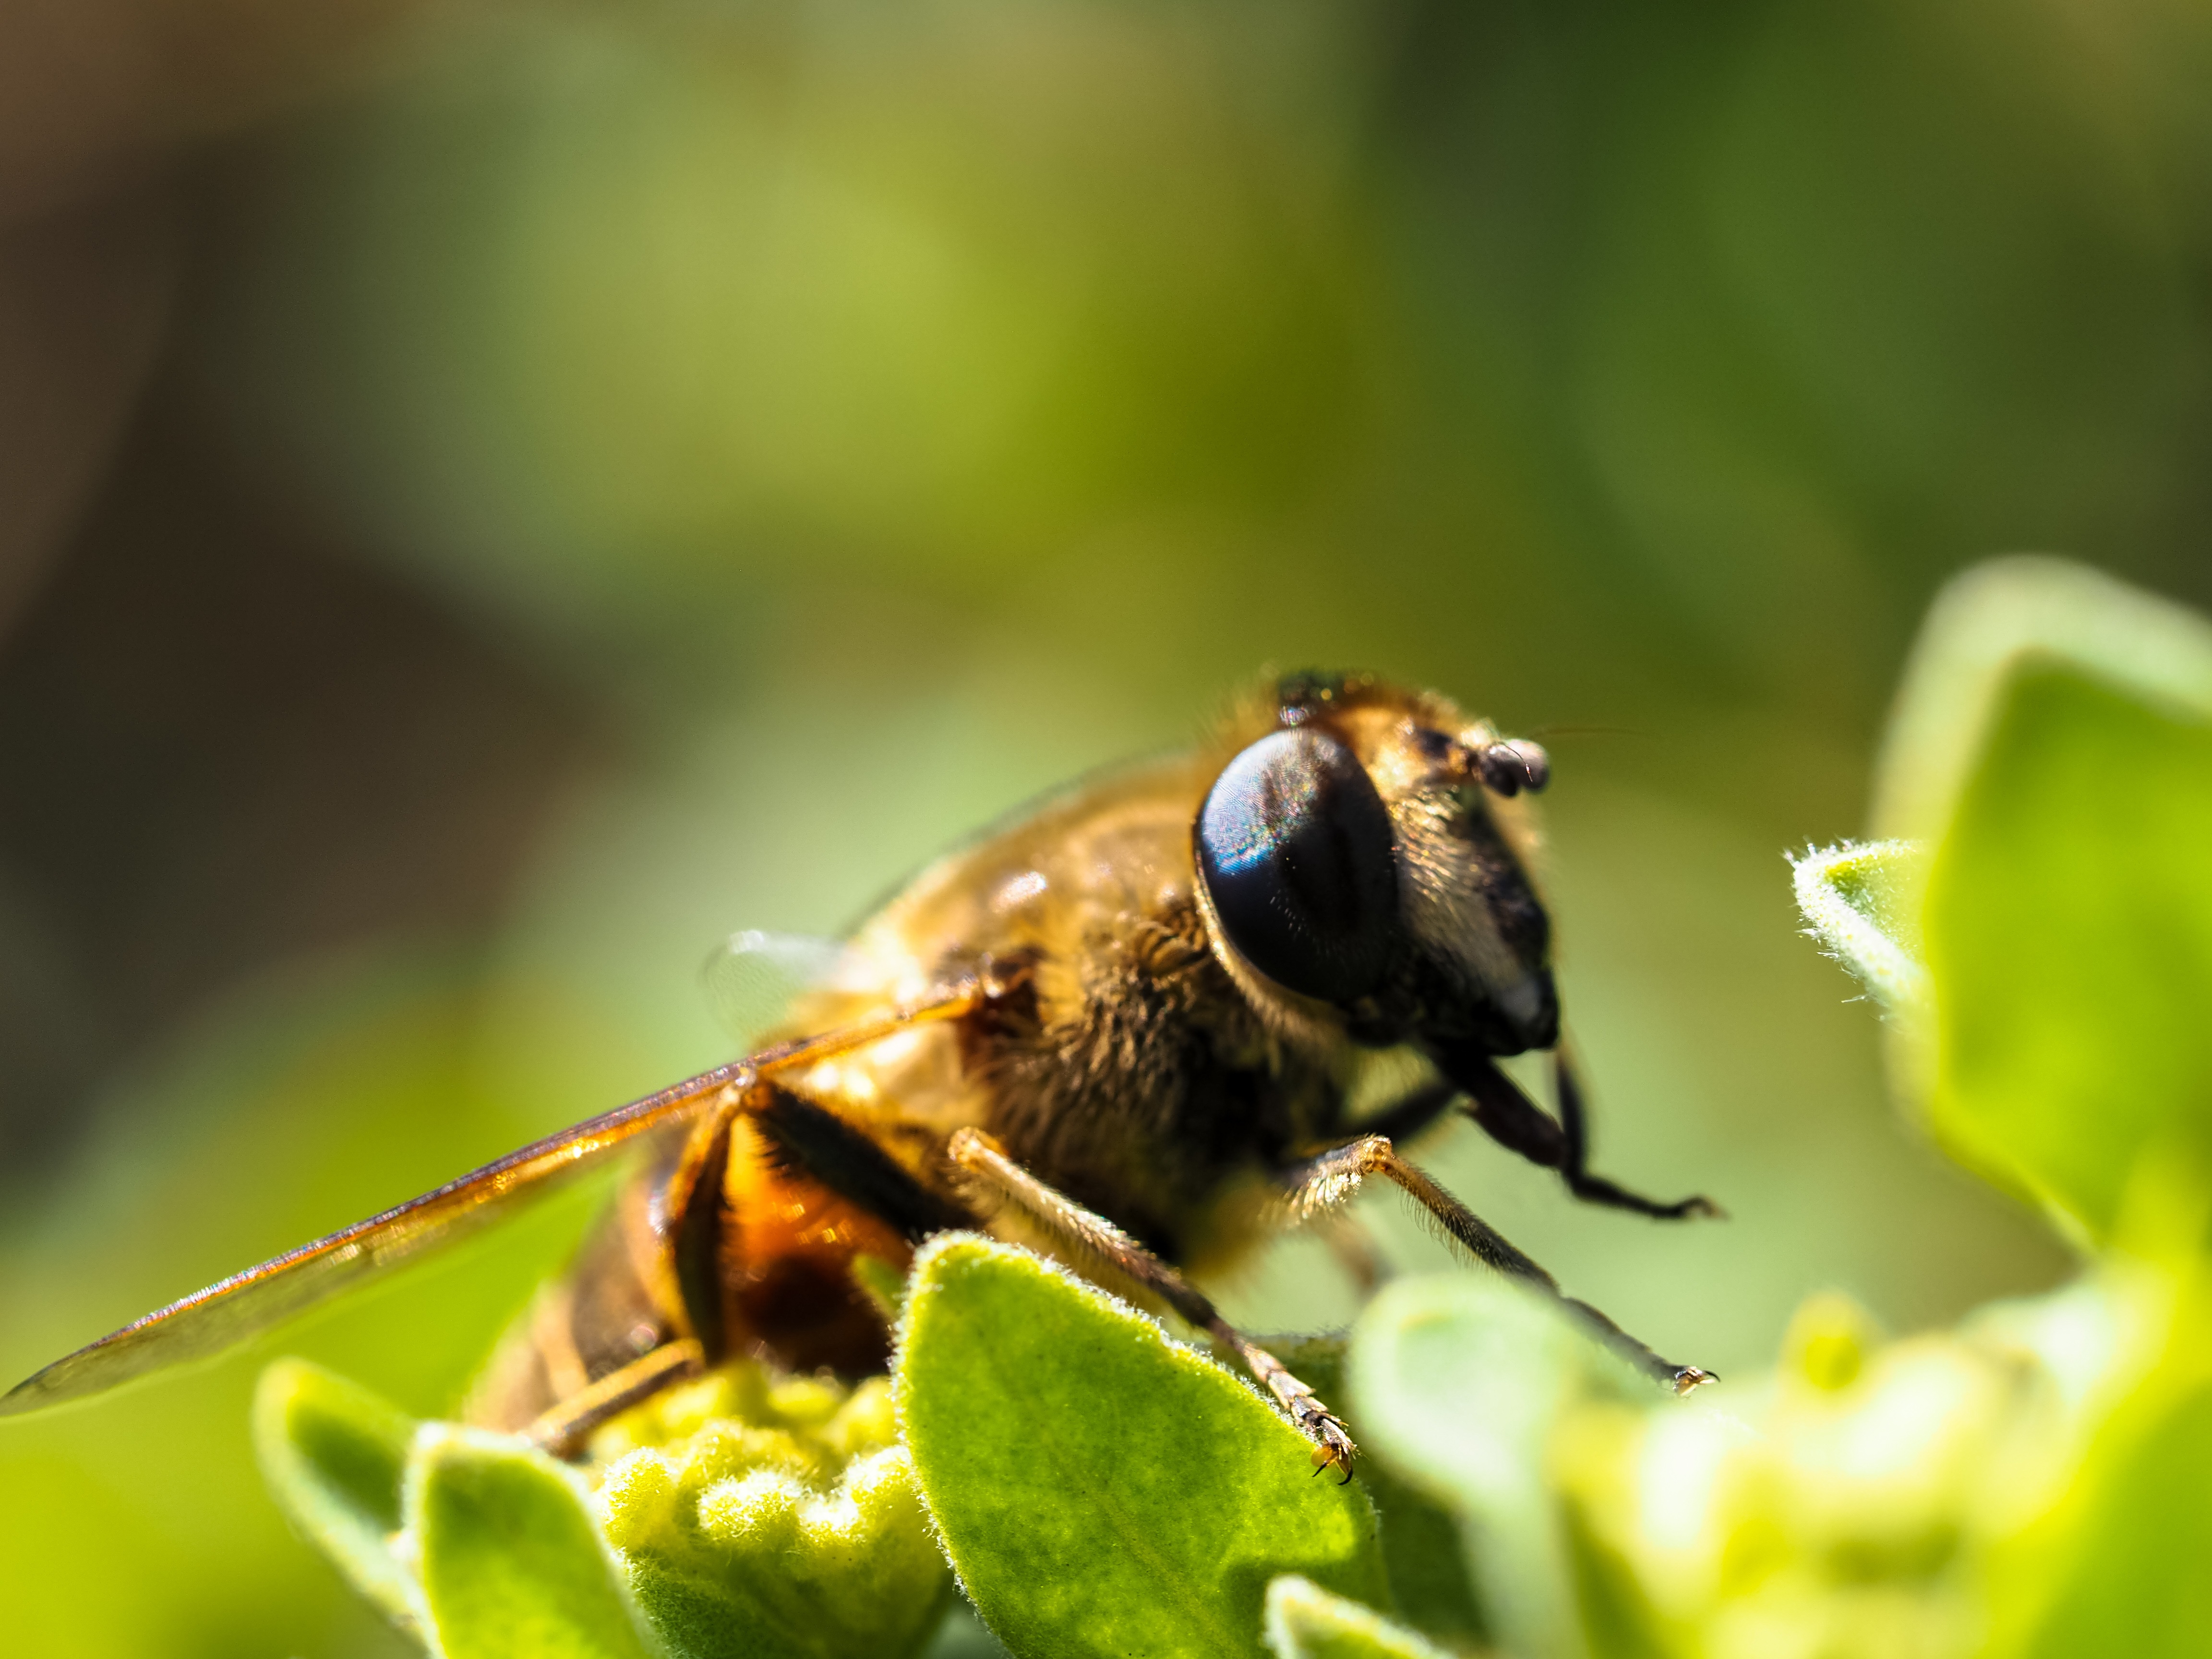
nature, plant, photography, flower, fly, wildlife, pollination, green, insect, macro, close, flora, fauna, invertebrate, close up, bee, pest, nectar, macro photography, arthropod, insect macro, honey bee, leaf beetle, membrane winged insect